Dragon's Lair III: The Curse of Mordread

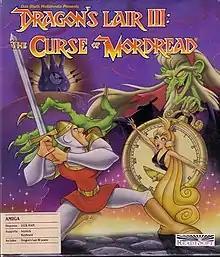

Dragon's Lair III: The Curse of Mordread is a video game in the "Dragon's Lair" series, developed by Don Bluth Multimedia and published by ReadySoft Incorporated for the Amiga, Atari ST and MS-DOS in 1992. An Apple IIGS port was released in 2022.